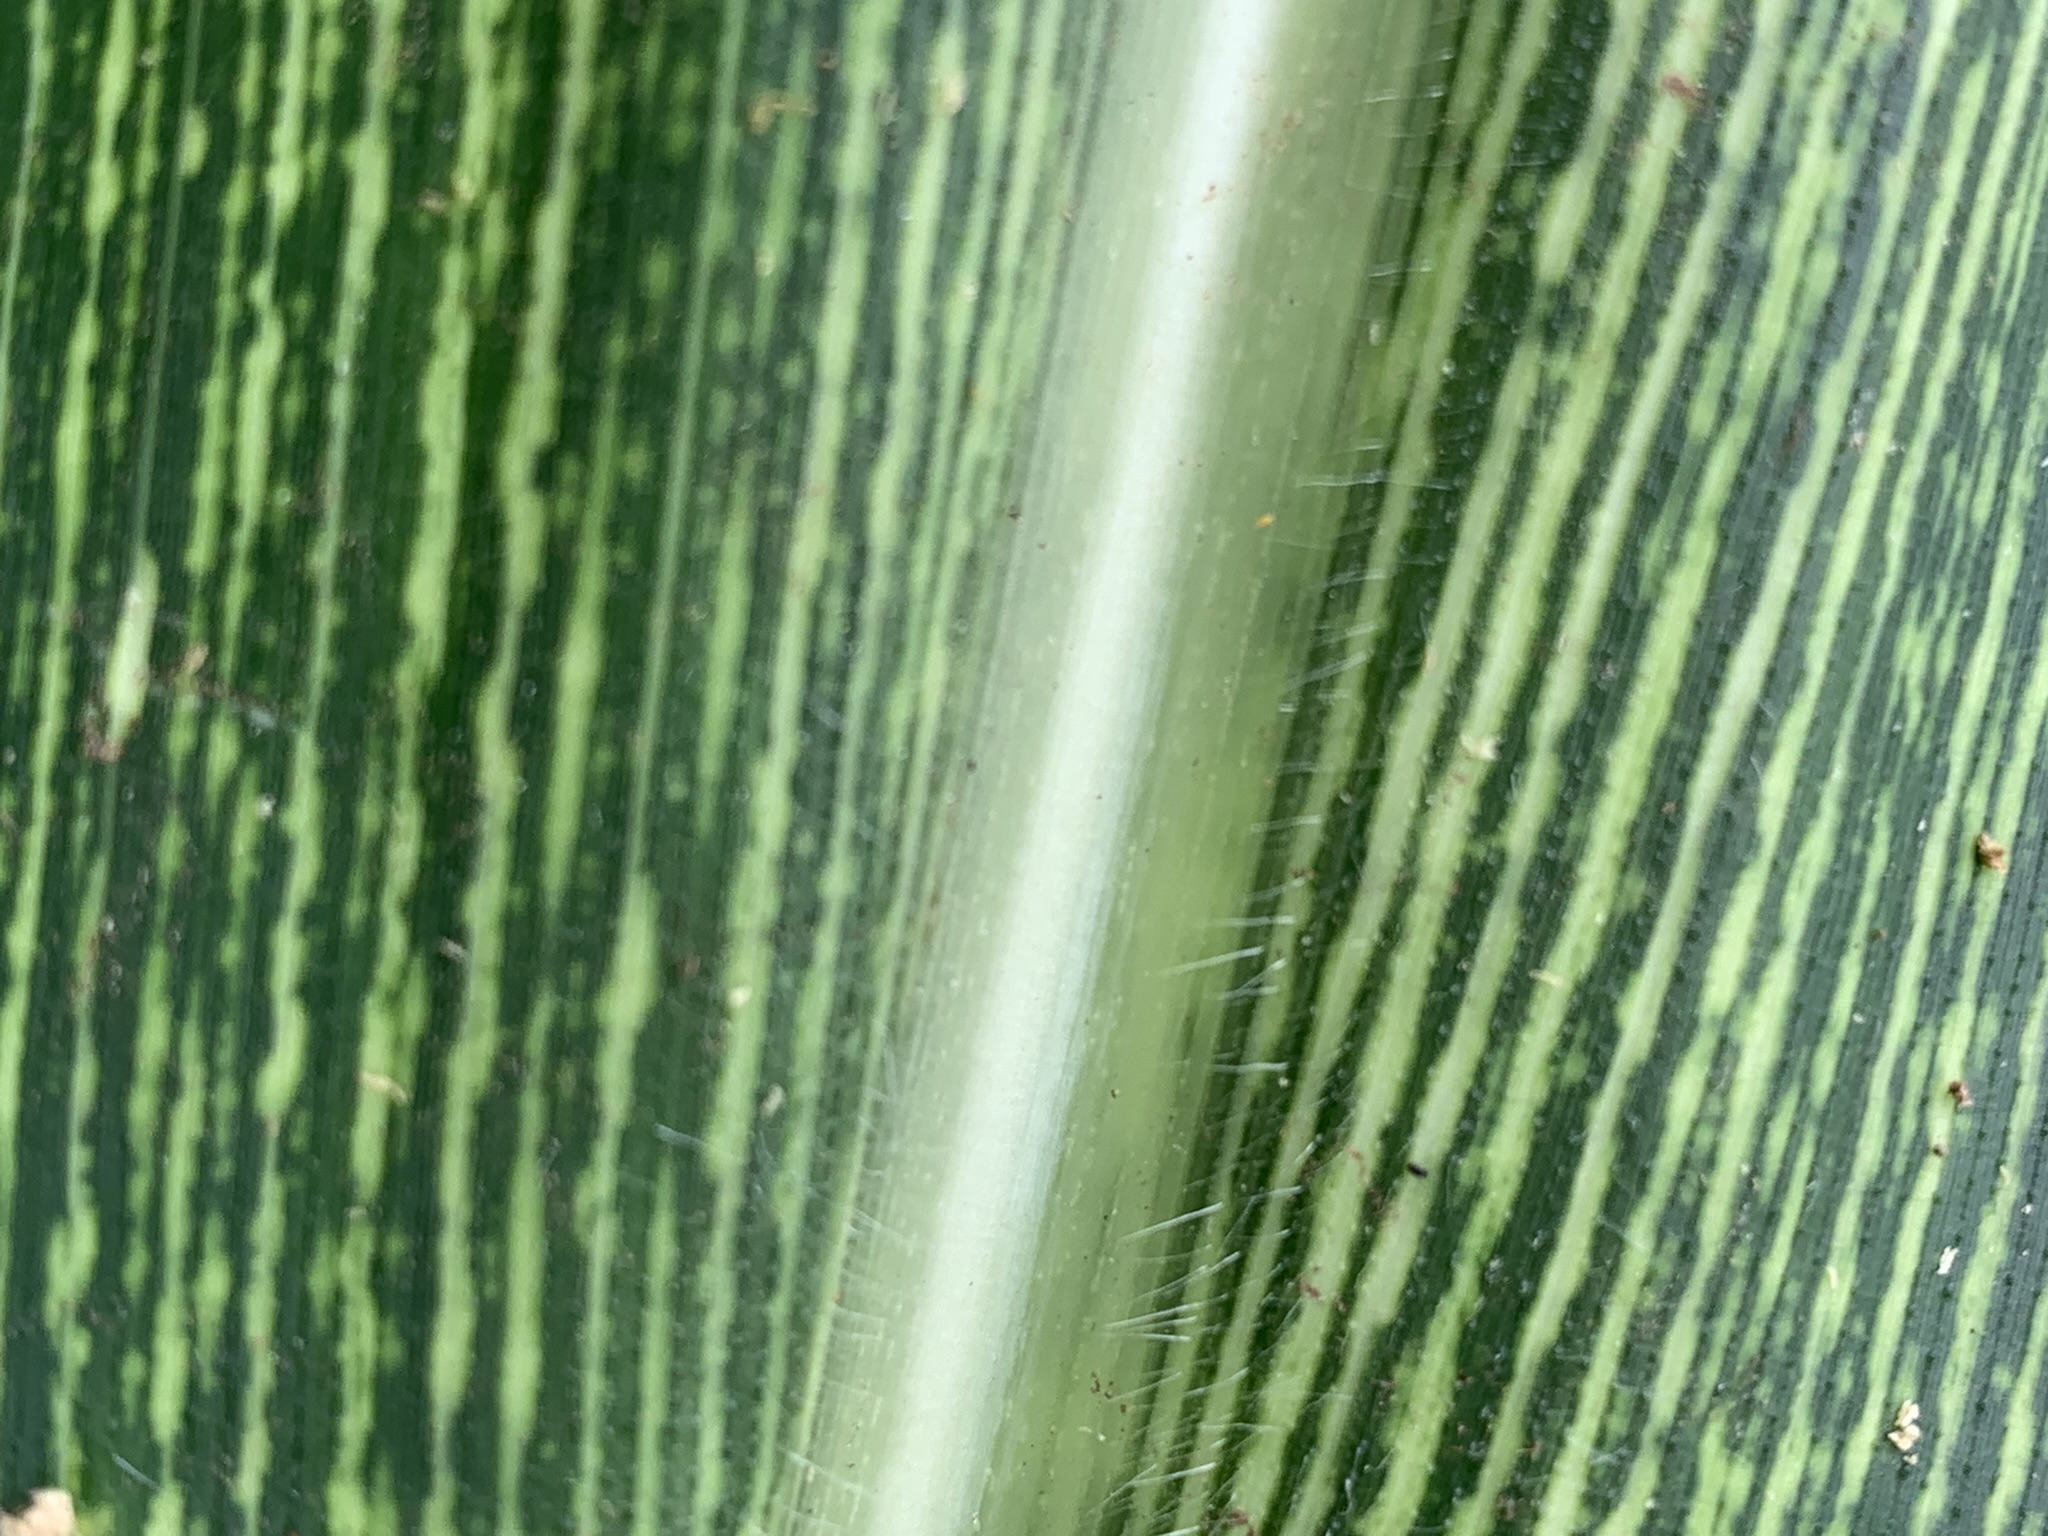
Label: MSV